Taraji P. Henson

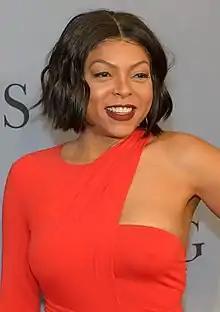
Henson in 2016

Taraji Penda Henson (born September 11, 1970) is an American actress. Her accolades include a Golden Globe Award, alongside nominations for an Academy Award, six Emmy Awards, and a Tony Award. In 2016 and 2024, "Time" named Henson one of the 100 most influential people in the world.